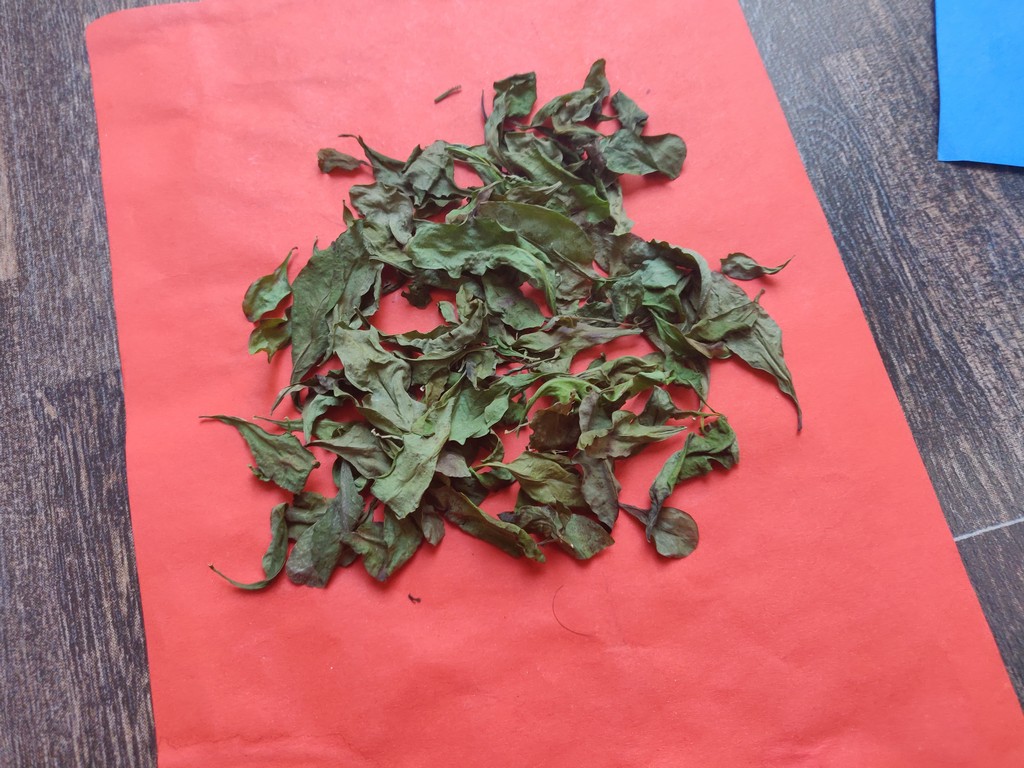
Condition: Dried
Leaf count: multiple
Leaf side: unknown